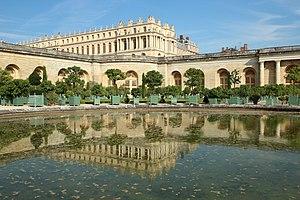
Orangerie du château de Versaillesen France.